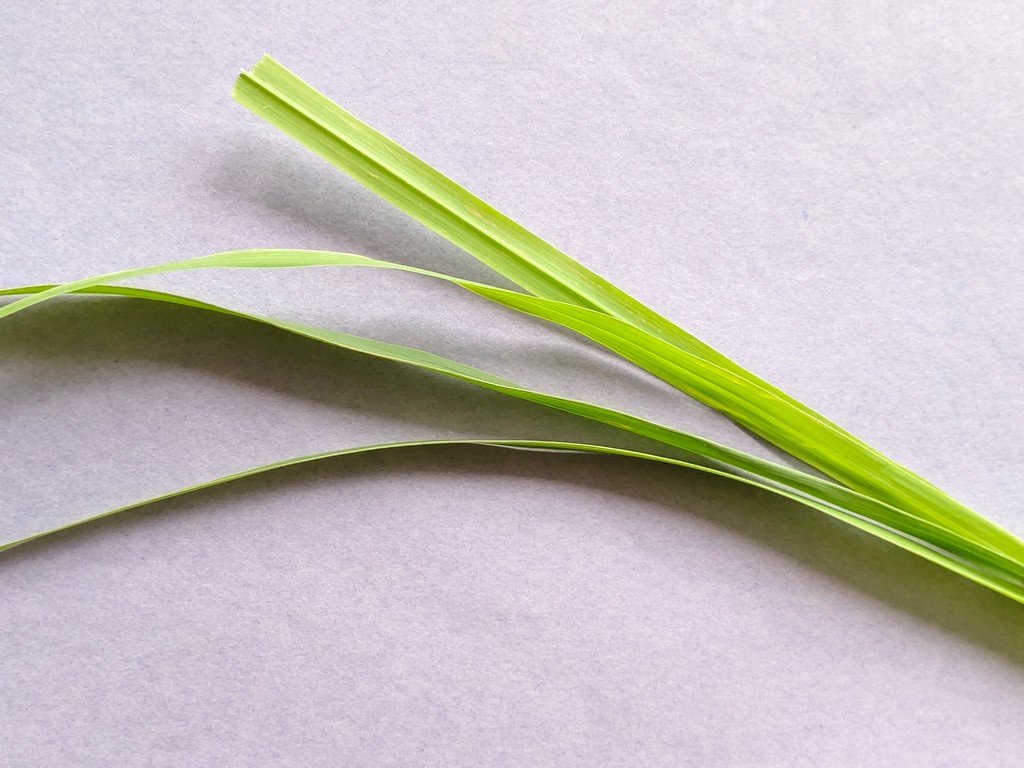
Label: Healthy